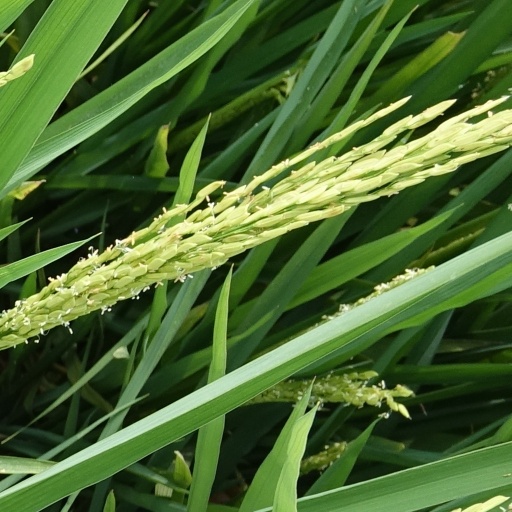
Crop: rice